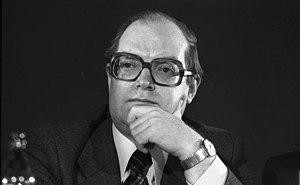
Les élections régionales de 1974 en Basse-Saxe se tiennent le 9 juin 1974, afin d'élire les 155 députés de la 8ᵉ législature du Landtag, pour un mandat de quatre ans.